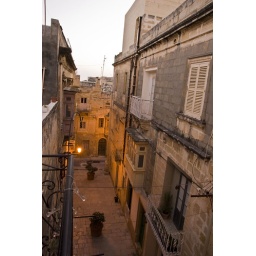
View from the bedroom balcony in Monique's house